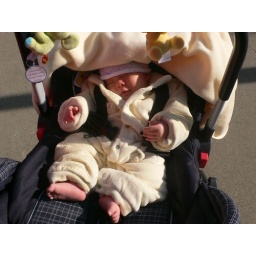
sleeping in my car seat